Richard Rouse III

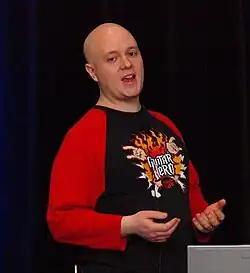
At the 2010 Game Developers Conference

Richard Rouse III is an American video game designer best known as the designer of "The Suffering" (2004) and the author of "Game Design: Theory & Practice".